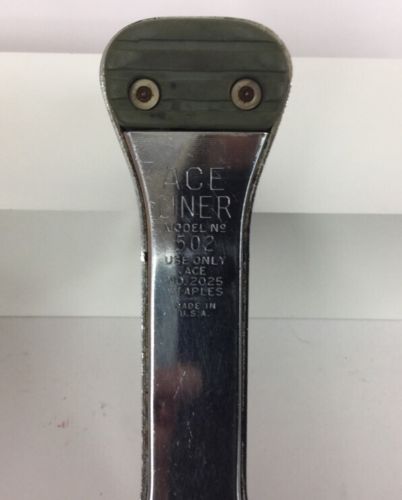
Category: stapler